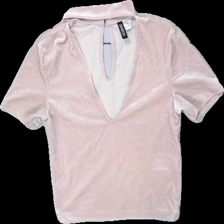
View: front
Type: Top
Category: Ladies
Brand: H&M
Colors: Pink
Material: 100% polyester
Cut: Turtle neck
Size: XS
Season: All
Stains: Major
Damage: smuts fläckar
Damage location: middle center
Damage 2: smuts fläck
Damage 2 location: top right
Damage 3: smuts fläck
Damage 3 location: top right
Price range: <50
Recommended usage: Recycle
Description: top